Meteora

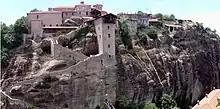
Great Meteoron Monastery

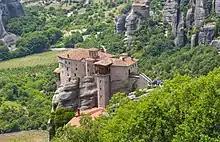
The Monastery of Rousanou located atop the rock structures

The Holy Monastery of Great Meteoron is the oldest and largest of the monasteries of Meteora. The monastery is believed to have been built just before the mid 14th century by a monk from Mount Athos named Saint Athanasios the Meteorite. He began the build with a church in dedication to the Mother of God, the Virgin Mary. He later added small cells so that monks could concentrate and live atop the rock formations. The monastery's second name is, The Holy Monastery of the Transfiguration, which got its name from the second church St. Meteorites built. The successor of Saint Athanasios was Saint Joasaph, who continued to build more cells, a hospital, and renovated the churches atop the rocks. The Monastery thrived in the 16th century when it received many imperial and royal donations. At the time it had over three hundred monks living and worshipping within its cells. It is still a living monastery as there were three monks in residence as of 2015.